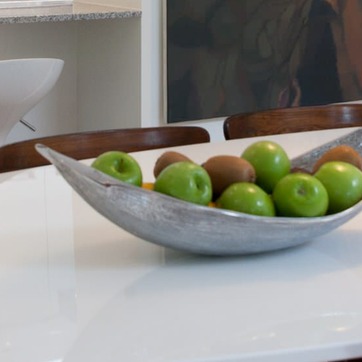
Material: food